1st New Guinea Infantry Battalion

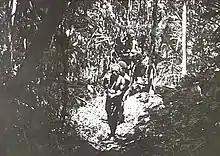
1 NGIB troops patrolling on New Britain, February 1945

Elsewhere, 'A' Company was sent to Bougainville in November 1944, initially concentrating around Cape Torokina. Several platoons were sent to support the 29th Brigade's southern drive towards Buin, carrying out reconnaissance and patrol operations, while another platoon supported the 11th Brigade in the centre of the island along the Numa-Numa trail. As these brigades were in turn rotated to the rear for rest, the platoons continued to support the replacement brigades (the 7th, 15th and 23rd). 1 NGIB troops were involved in numerous small scale skirmishes during the course of the campaign. In December 1944 alone, these patrols killed 41 Japanese and captured eight others in several engagements, while the battalion also detached guides to the Australian infantry battalions, earning a reputation of being able move silently through the bush and locate Japanese patrols and ambushes. Close to the end of the month, a patrol crossed the Adele River to form a base for further operations, and then held off a Japanese attack around the Hupai River, before withdrawing towards Tavera. In late January 1945, a long range patrol was moved by sea to Motupena Point, from where they attacked a Japanese outpost. The following month, a patrol exploited towards Mosigetta. On 29 March 1945, a platoon from 1 NGIB attacked a Japanese camp around Buritsiotorara, killing seven Japanese with machine gun fire and grenades. The next day, the platoon exploited further along the Wakunai River to Aviang, where another three Japanese were killed.